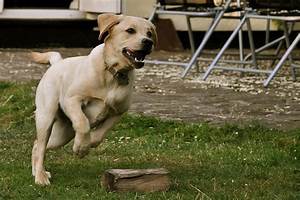
Label: cane